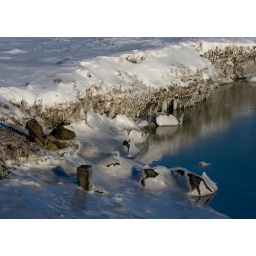
the blue sky is reflected in the water and ice along the river